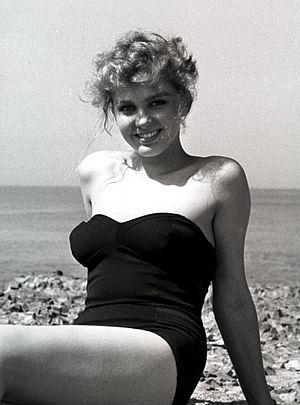
Cette page concerne les événements qui se sont produits durant l'année 1939 en Lorraine.
Isabelle Corey, née Isabelle Cornet à Metz le 29 mai 1939 et morte à Crozon le 6 février 2011, est une actrice française.